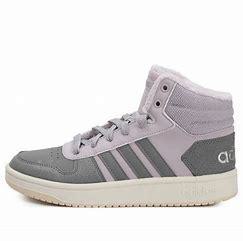
Brand: adidas
Model: neo Adidas NEO Hoops 2